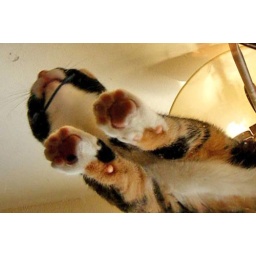
Yes, I did crawl under my glass coffee table to take this. I admit it.